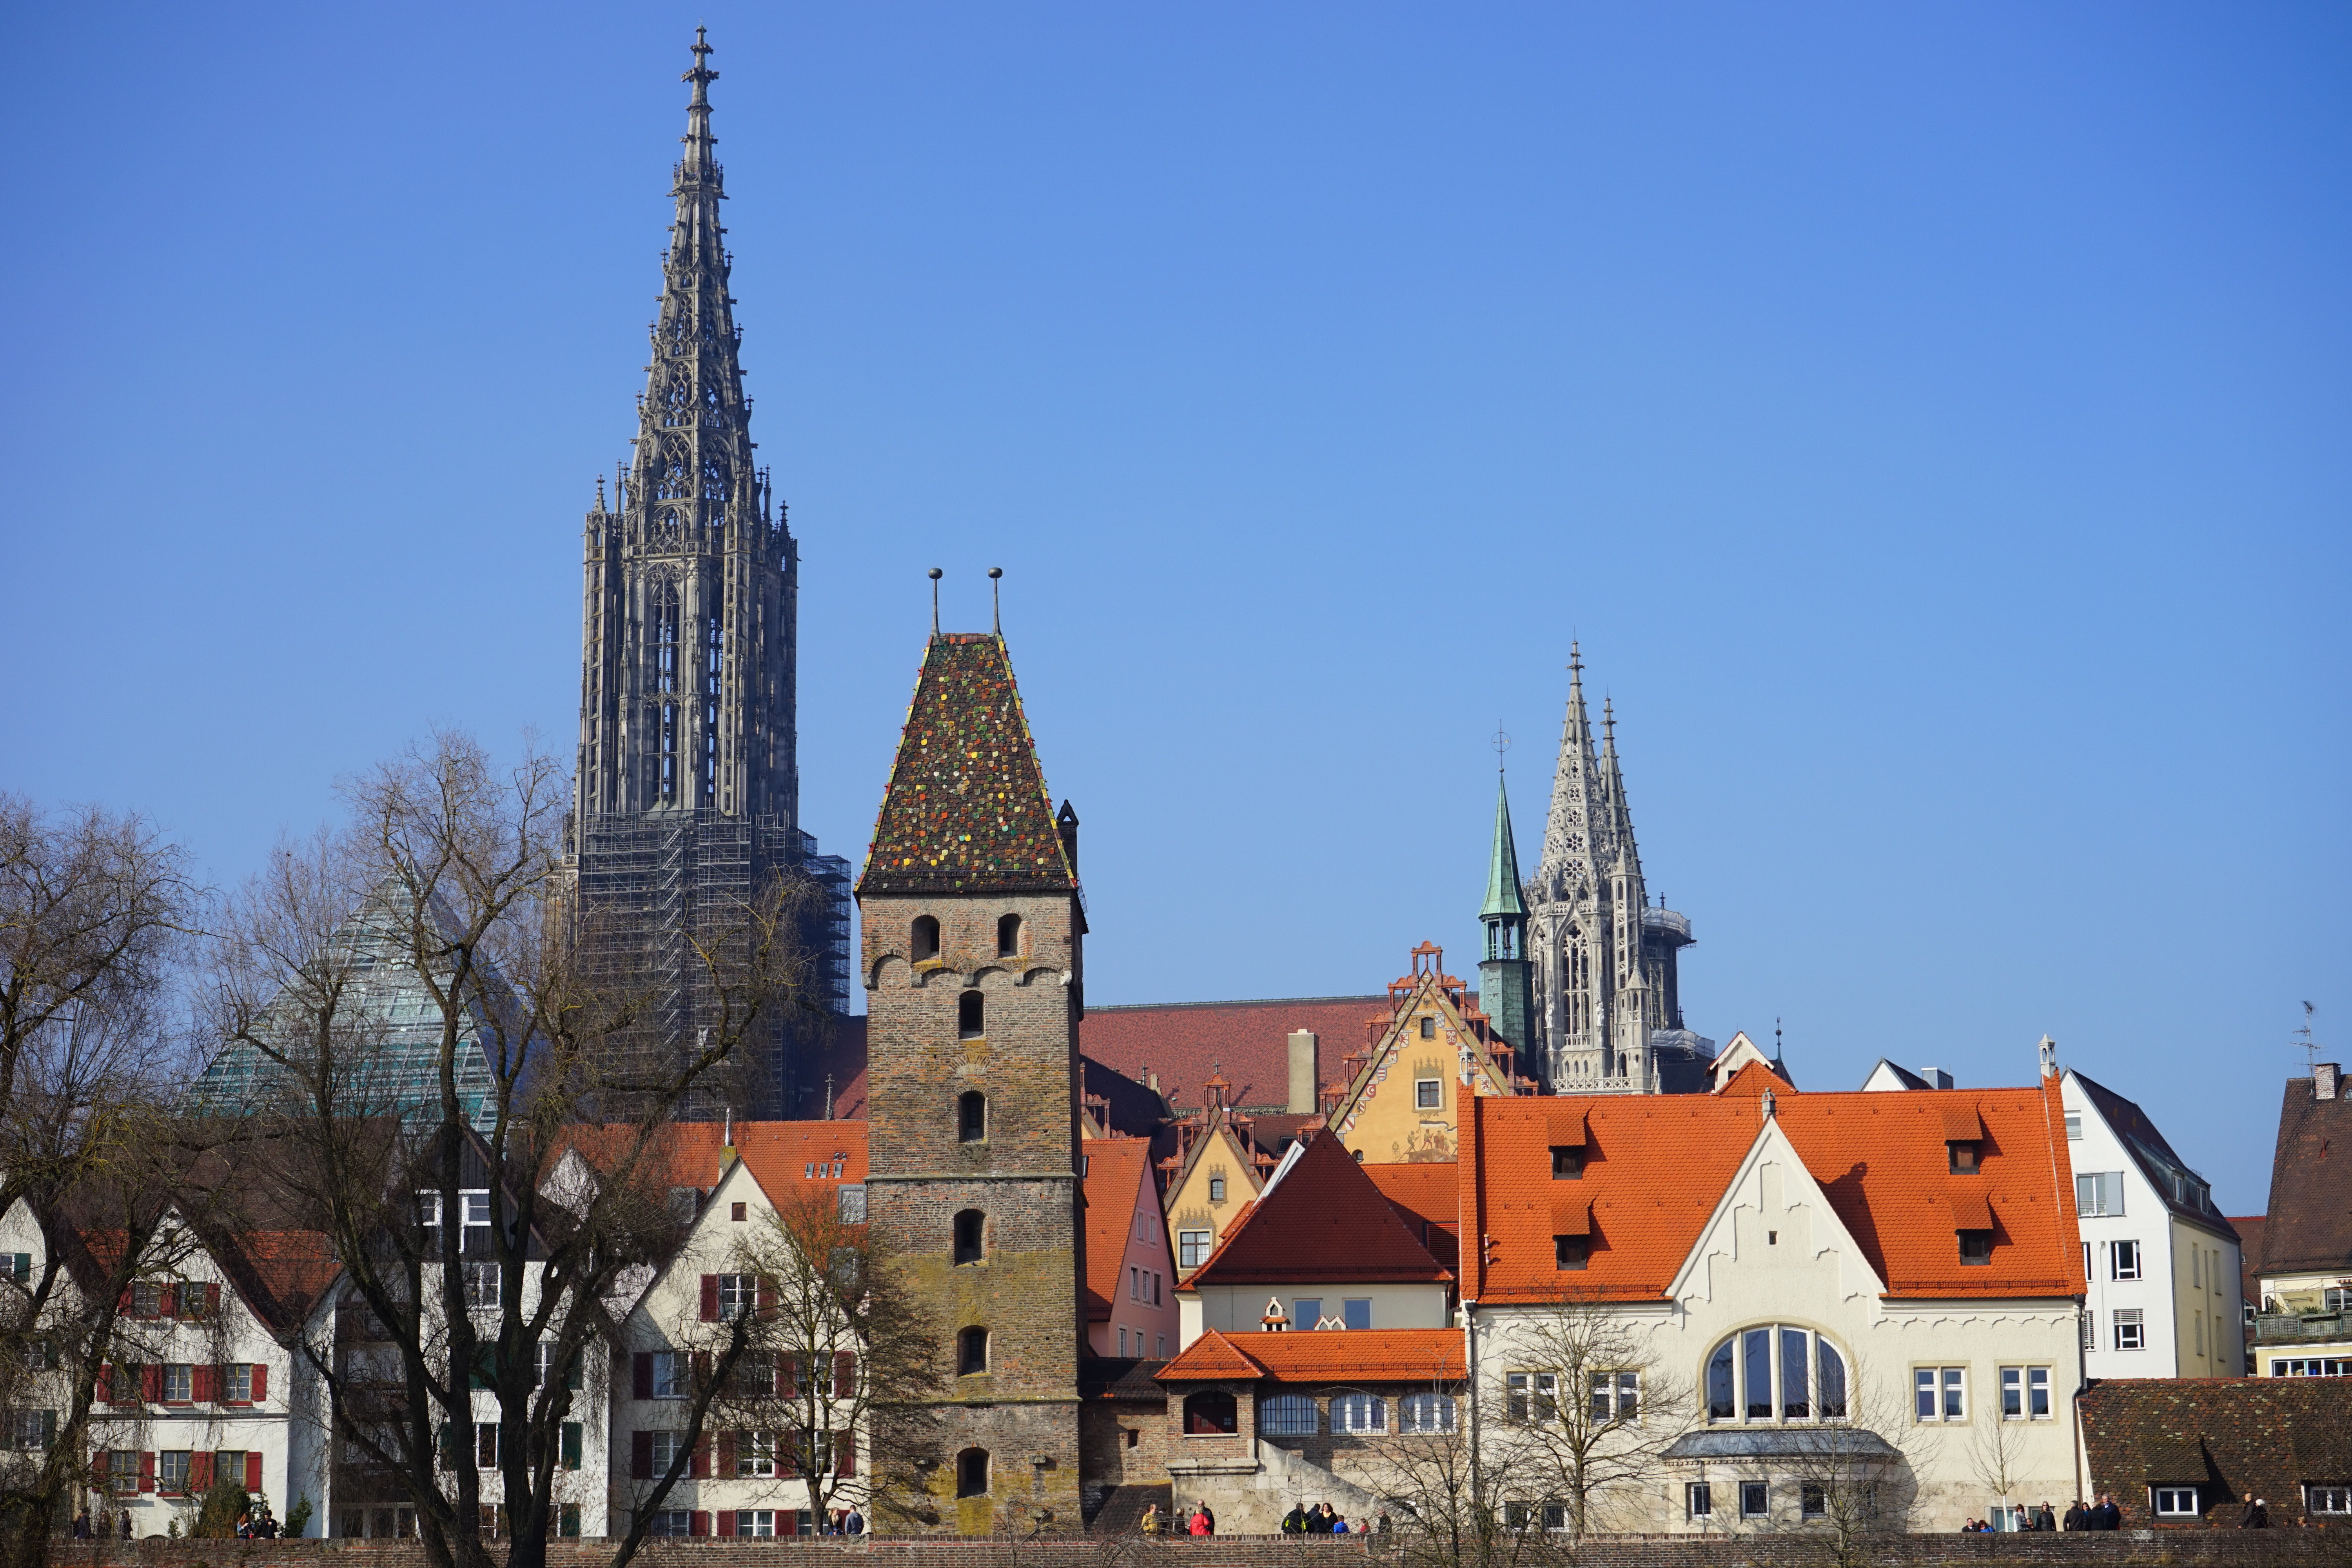
town, building, chateau, cityscape, tower, landmark, church, cathedral, tourism, place of worship, city view, spire, homes, town square, roofs, ulm, munster, ulm cathedral, metzgerturm